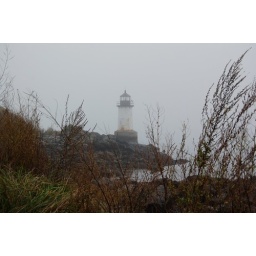
Flanked by weathered brown brush, the lighthouse at Winter Island Park in Salem, MA stands stoic in the misty morning.